Cauna

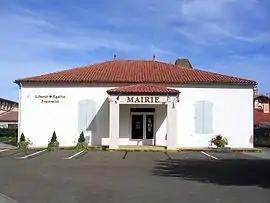
Town hall

Cauna is a commune in the Landes department in Nouvelle-Aquitaine in southwestern France.